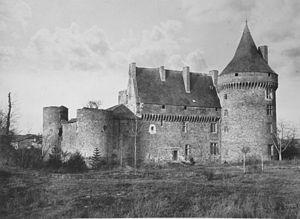
Pouilly-les-Nonains est une commune française située dans le département de la Loire en région Auvergne-Rhône-Alpes.